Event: Nepal Earthquake
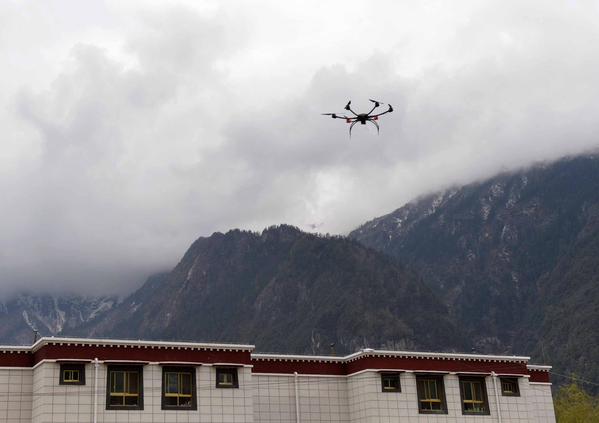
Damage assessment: no_damage